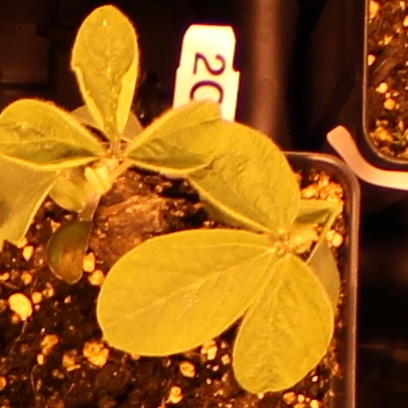
Label: Soybean